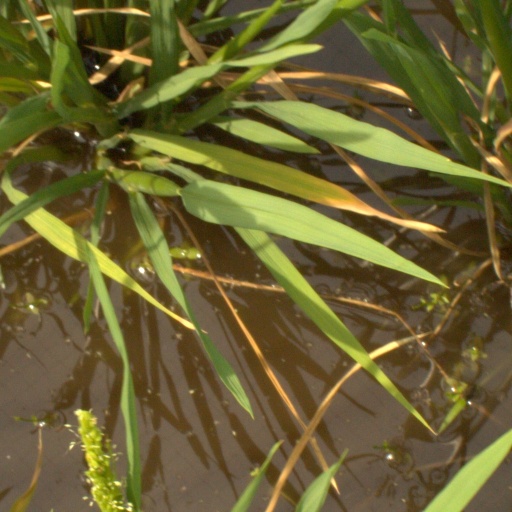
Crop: rice